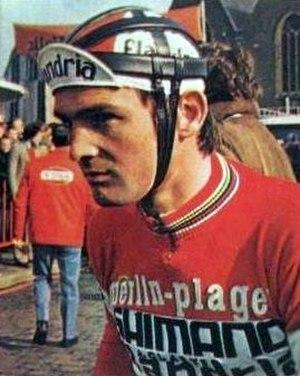
Régis Delépine est un ancien coureur cycliste français, né le 22 décembre 1946 à La Bohalle.